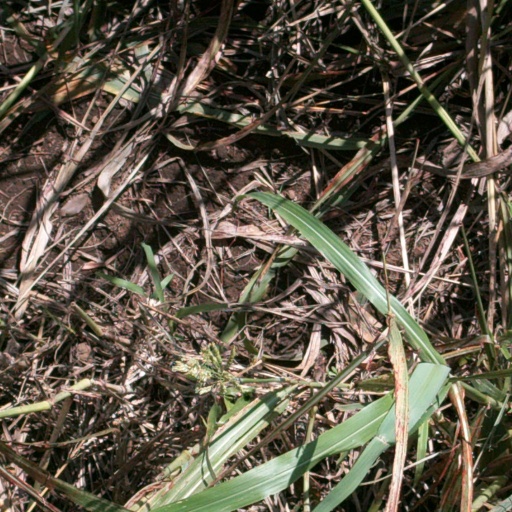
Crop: sorghum